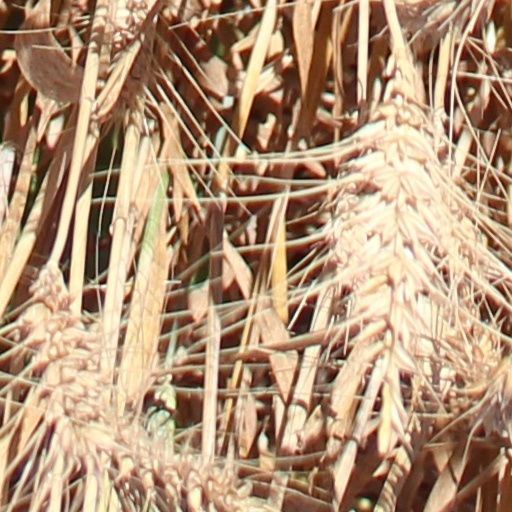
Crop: wheat